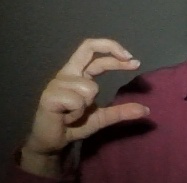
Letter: thal